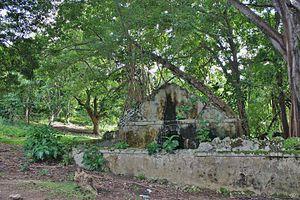
Ruines de l'ancienne prison à Petit-Canal, au milieu desquelles pousse un figuier maudit
Petit-Canal est une commune française, située dans le département de la Guadeloupe. Au dernier recensement de 2017, sa population était de 8220 habitants. Les habitants sont appelés les Canaliens ou Moun Kannal en créole.